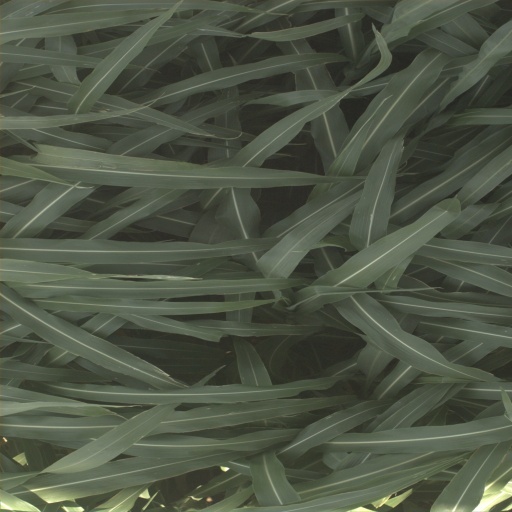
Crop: sorghum